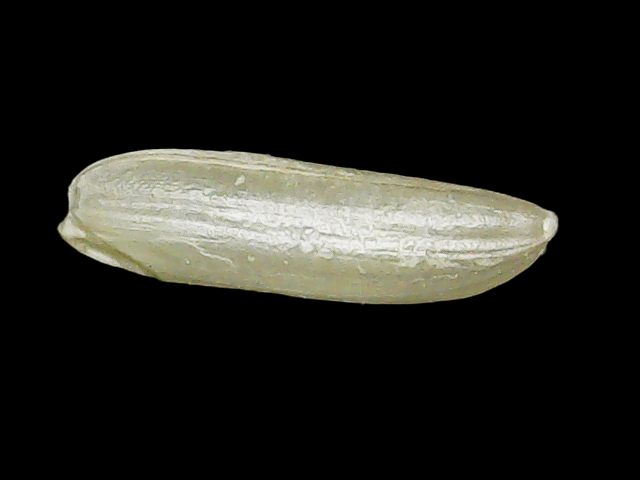
Rice variety: Binadhan26